Nymphaeum

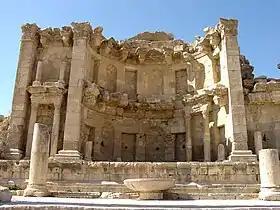
The Jerash nymphaeum

A nymphaeum (Latin : "nymphaea") or nymphaion, in ancient Greece and Rome, was a monument consecrated to the nymphs, especially those of springs.